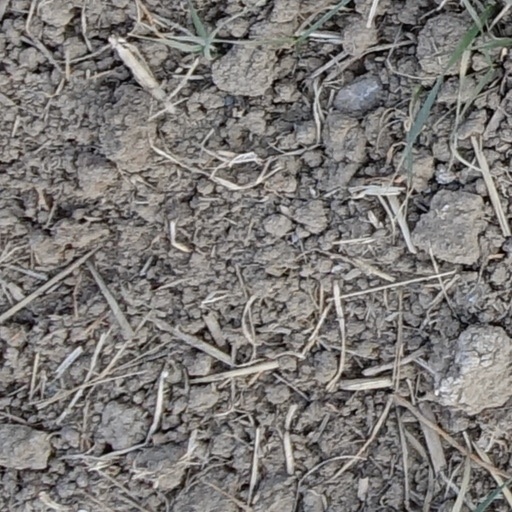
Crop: wheat